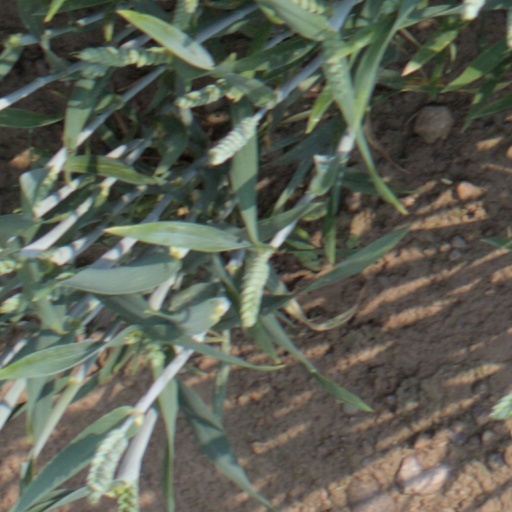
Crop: wheat